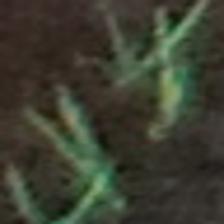
Label: single